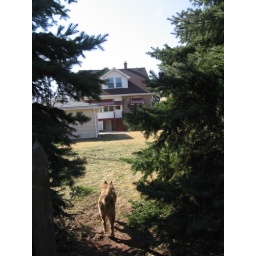
dog in pine